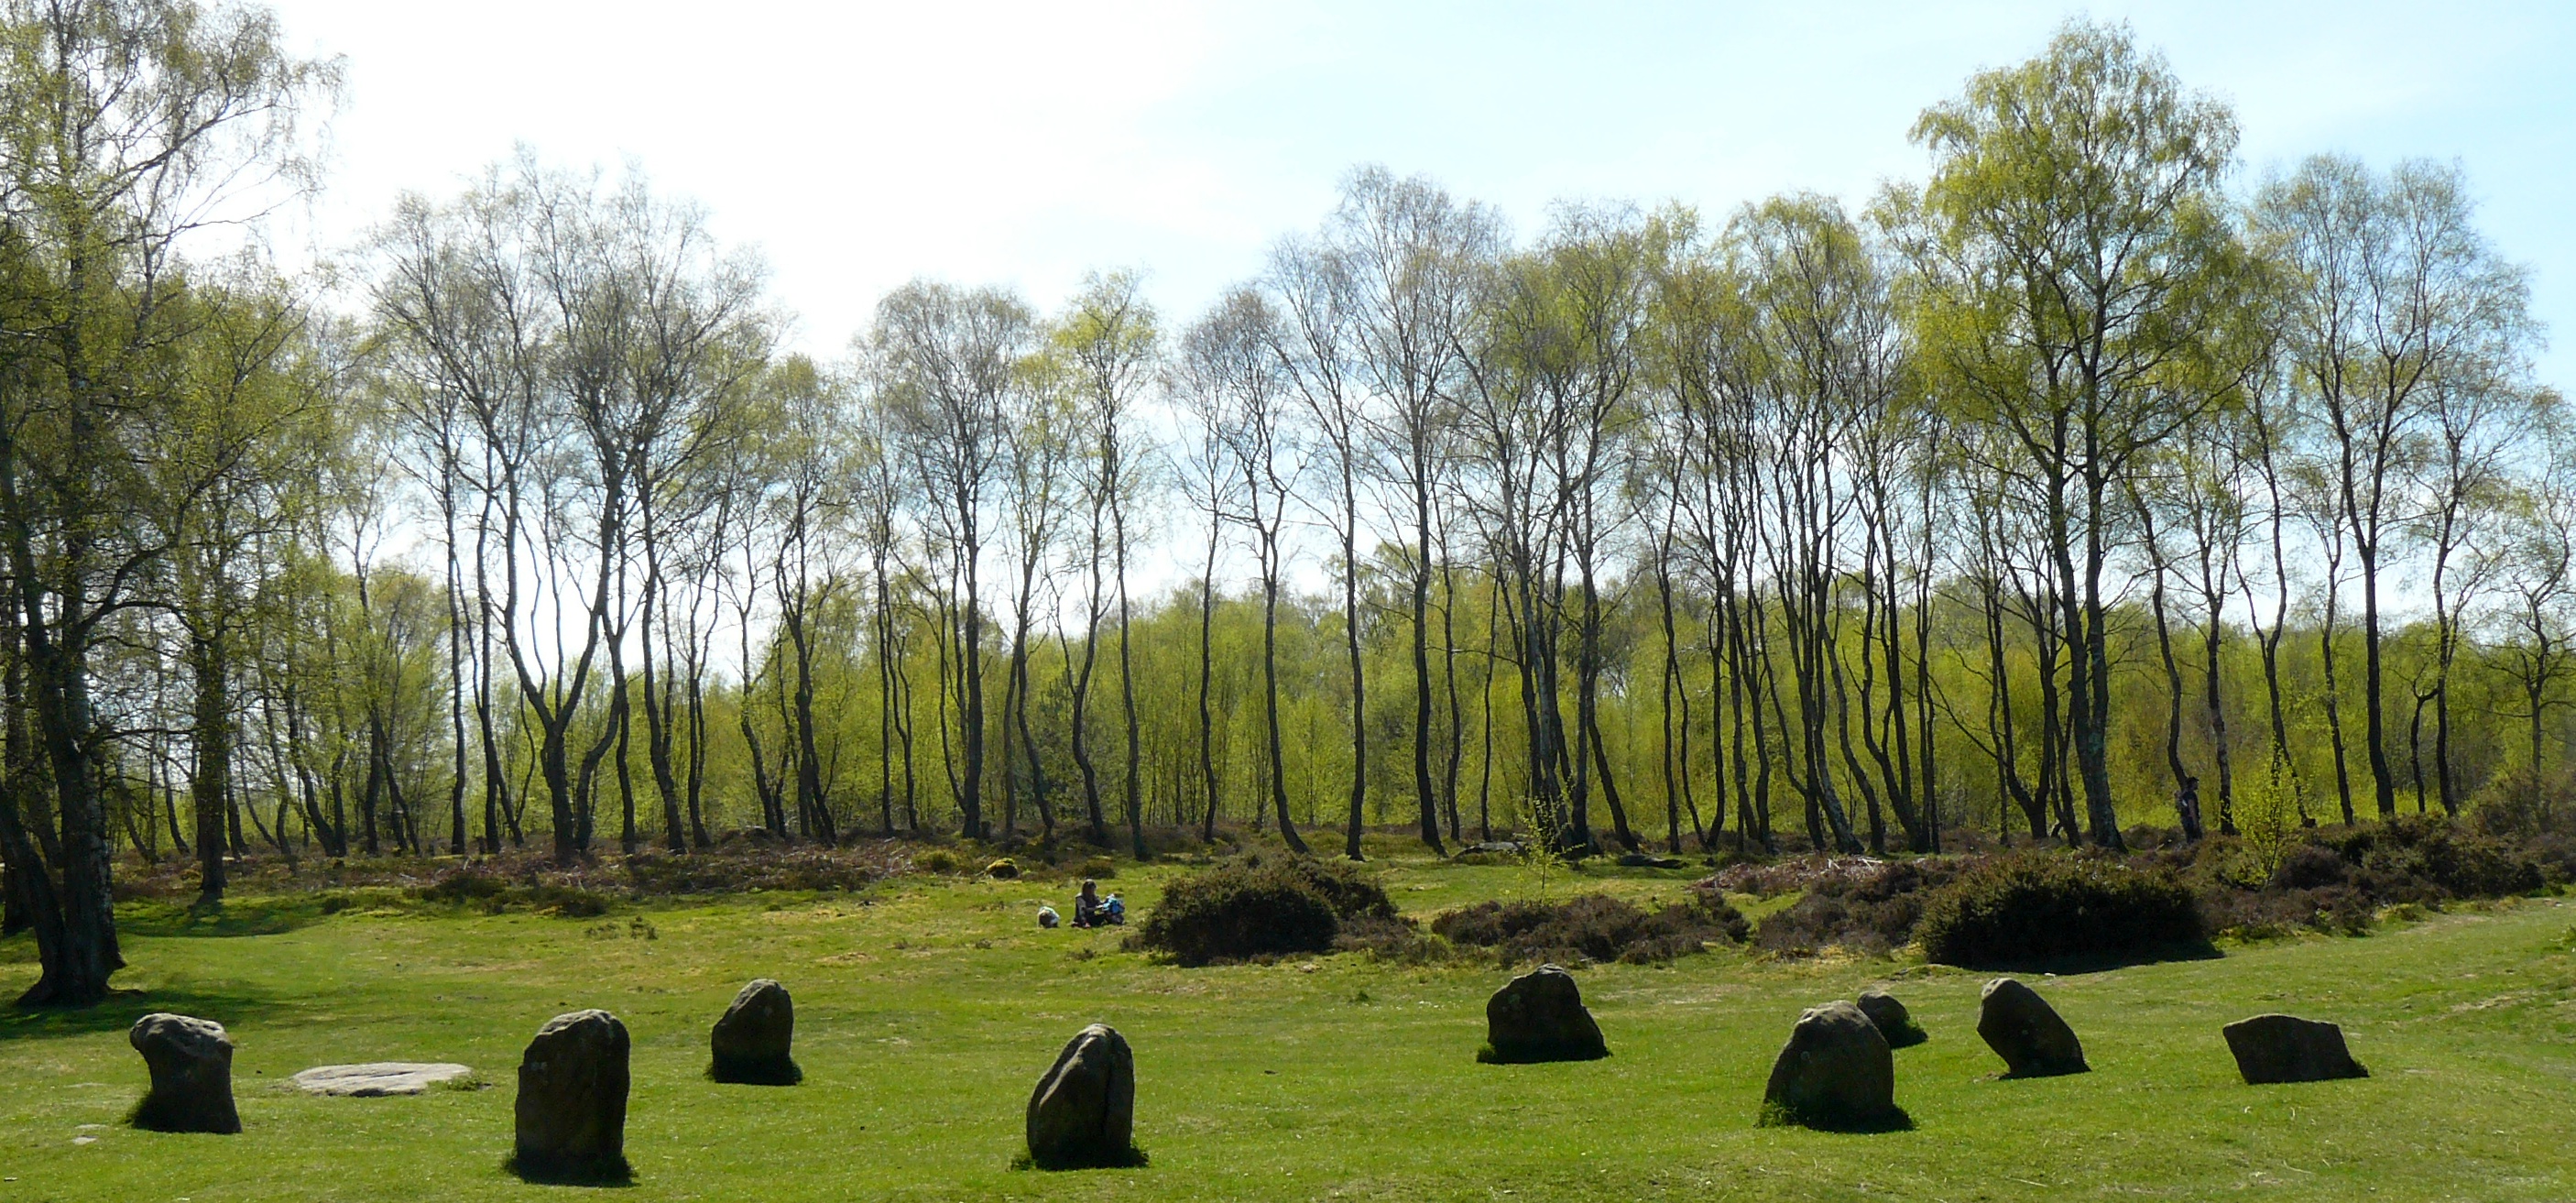
trees, tree, natural landscape, grass, rock, grassland, grass family, plant, pasture, plain, land lot, landscape, meadow